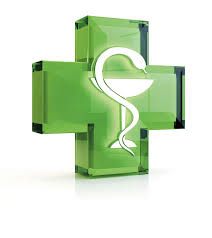
Waaw lii de xam naa lu mel ni liy ne ci pharmacie la. Mi ngi doon këf wert koo xam ne sii ñi ngi ci diseene lu weex.